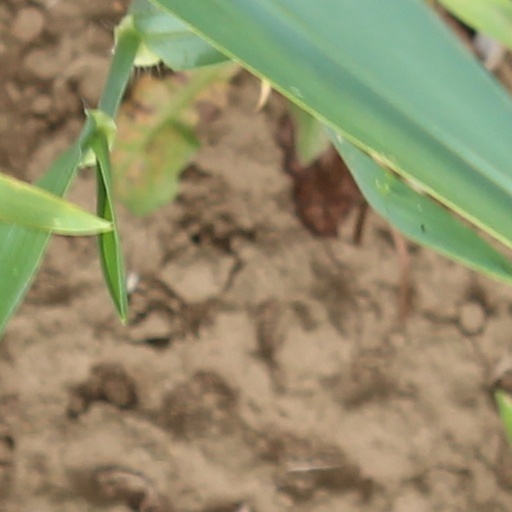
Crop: wheat